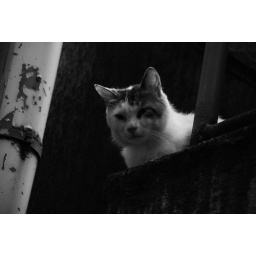
street cat in Shinjuku